University of Missouri

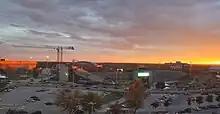
Hearnes Center, Mizzou Arena, and Faurot Field

In 1911, athletic director Chester Brewer invited alumni to "come home" for the big football game against the University of Kansas. A spirit rally and parade were planned as part of the celebration. Missouri Homecoming also includes several service elements, and the homecoming blood drive has earned the Guinness Record as the nation's largest.